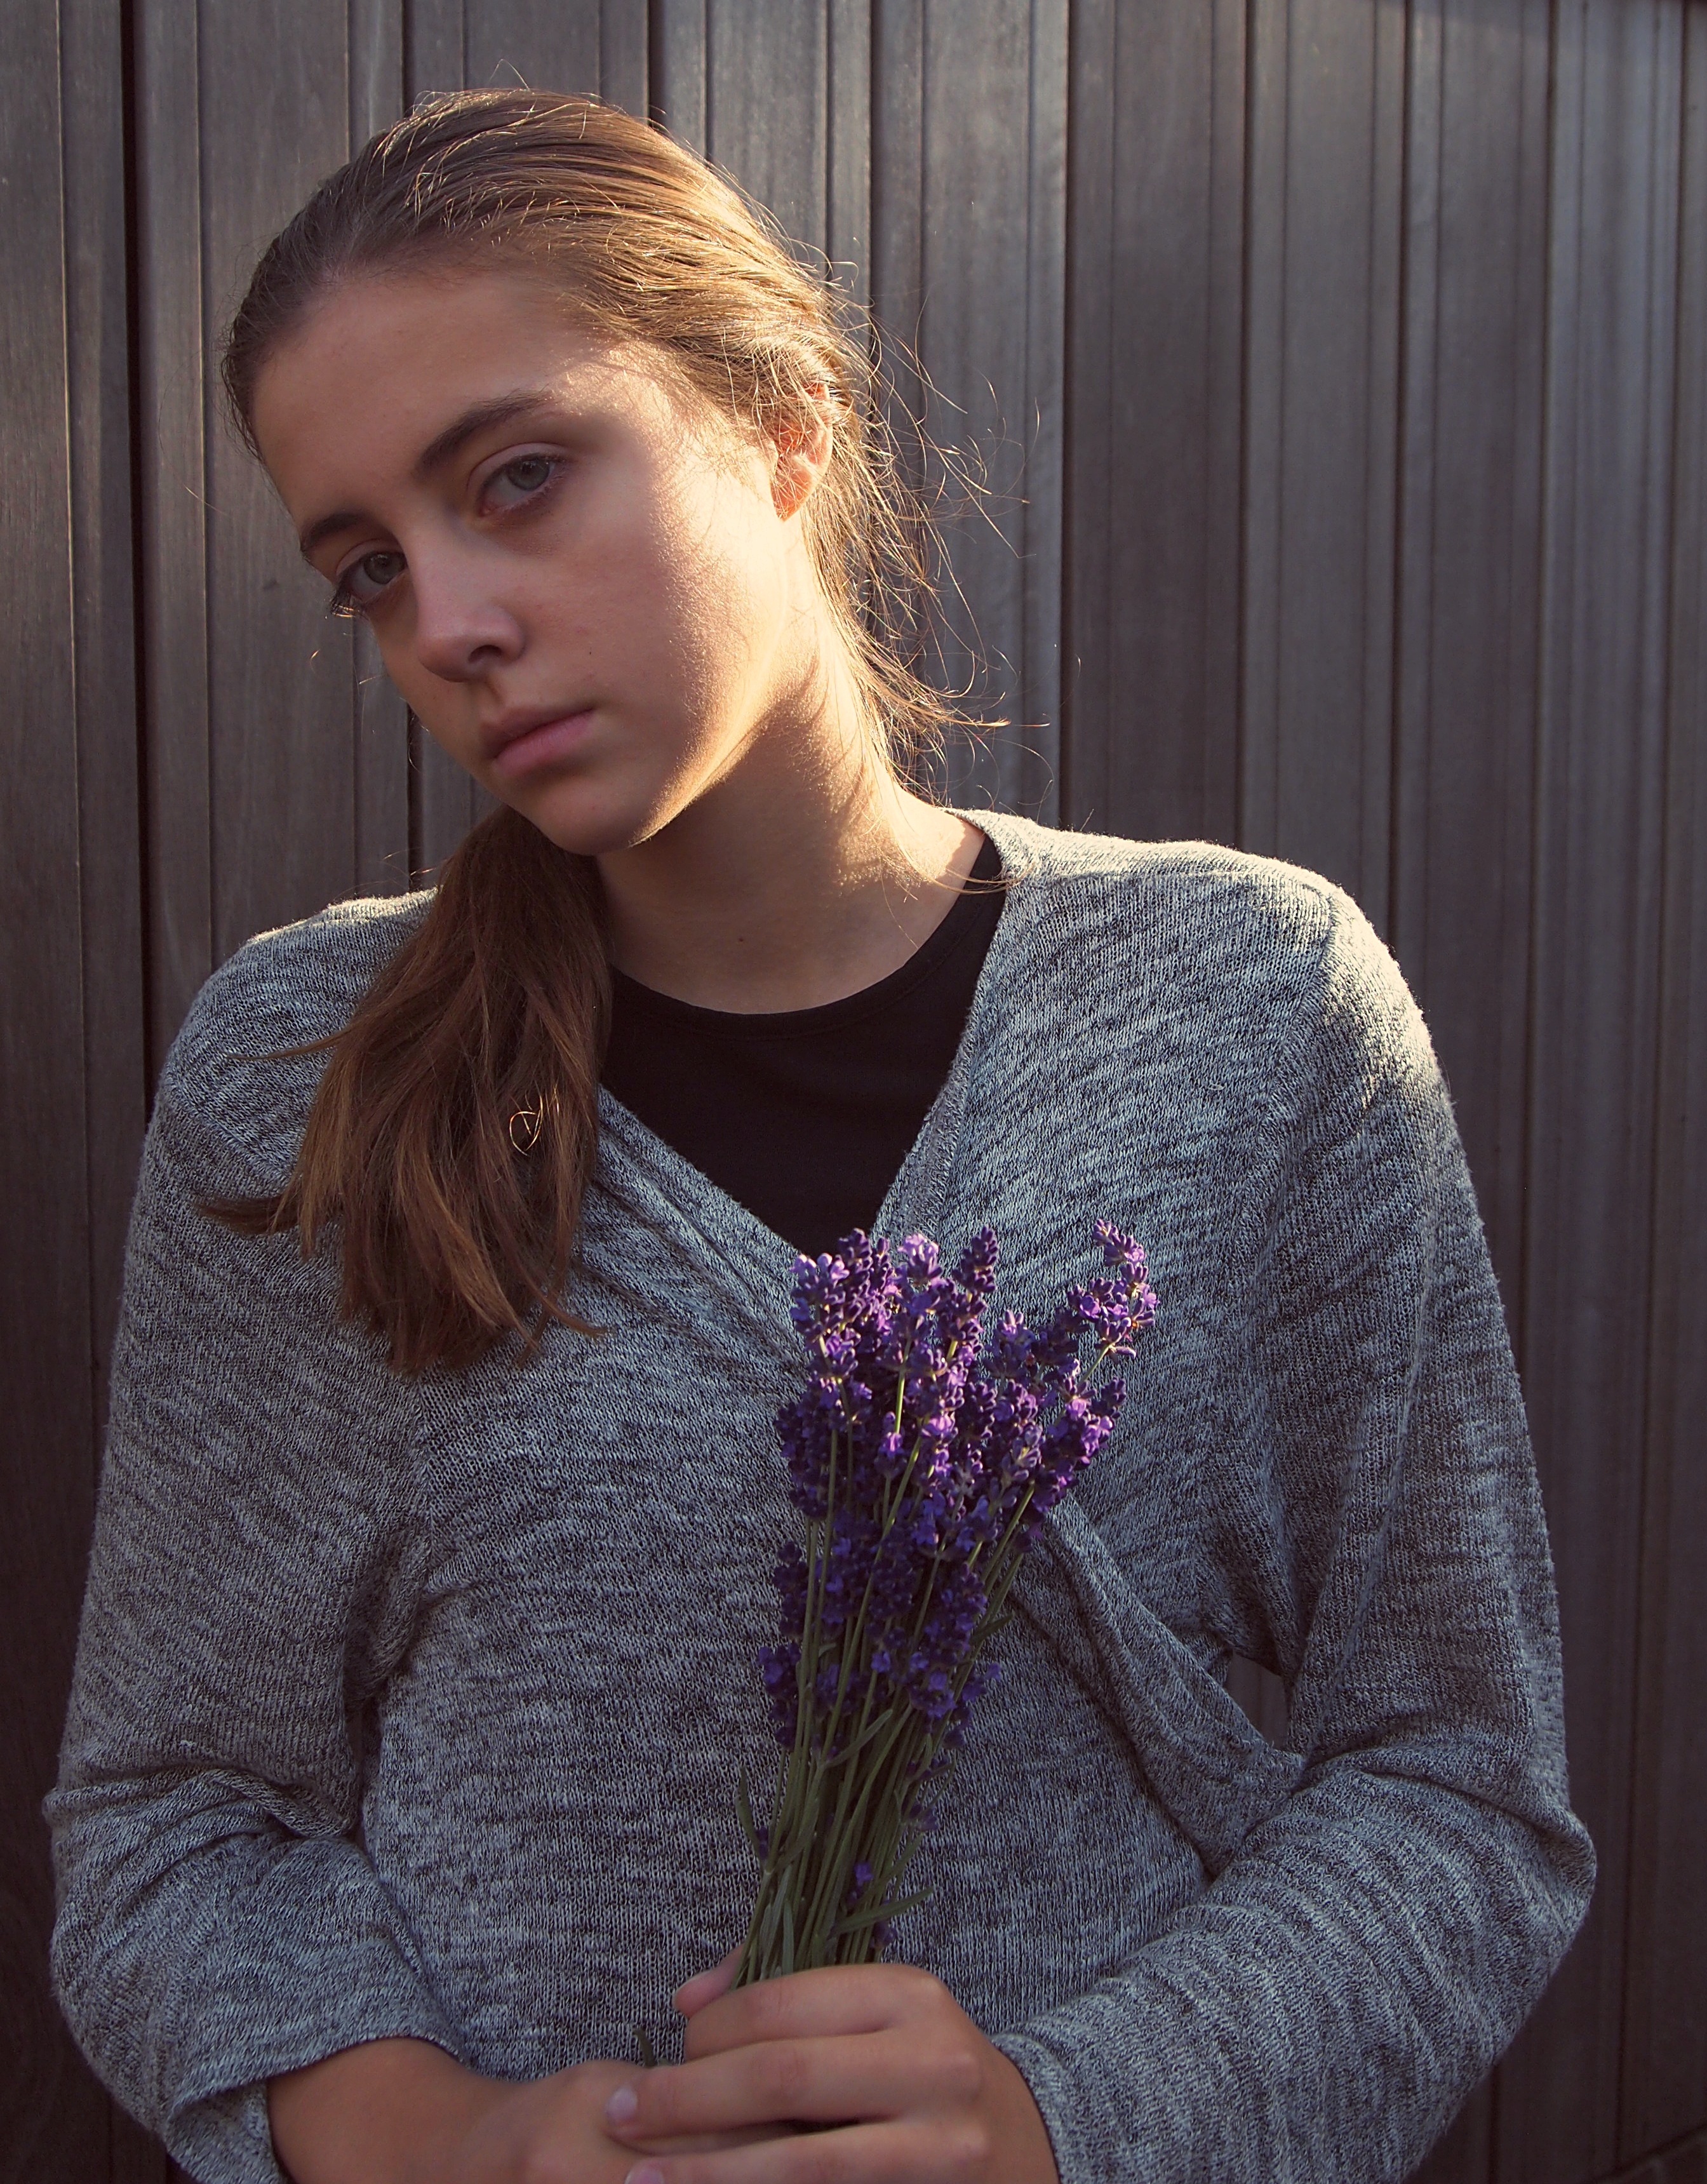
girl, hair, sunlight, portrait, model, fashion, clothing, outerwear, wool, sweater, long hair, knitting, textile, face, art, dreams, photo shoot